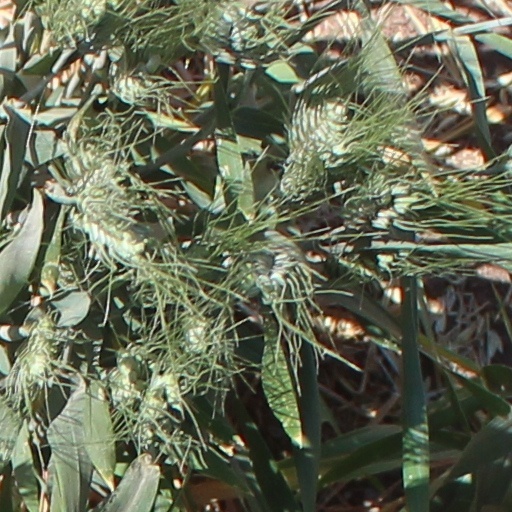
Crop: wheat